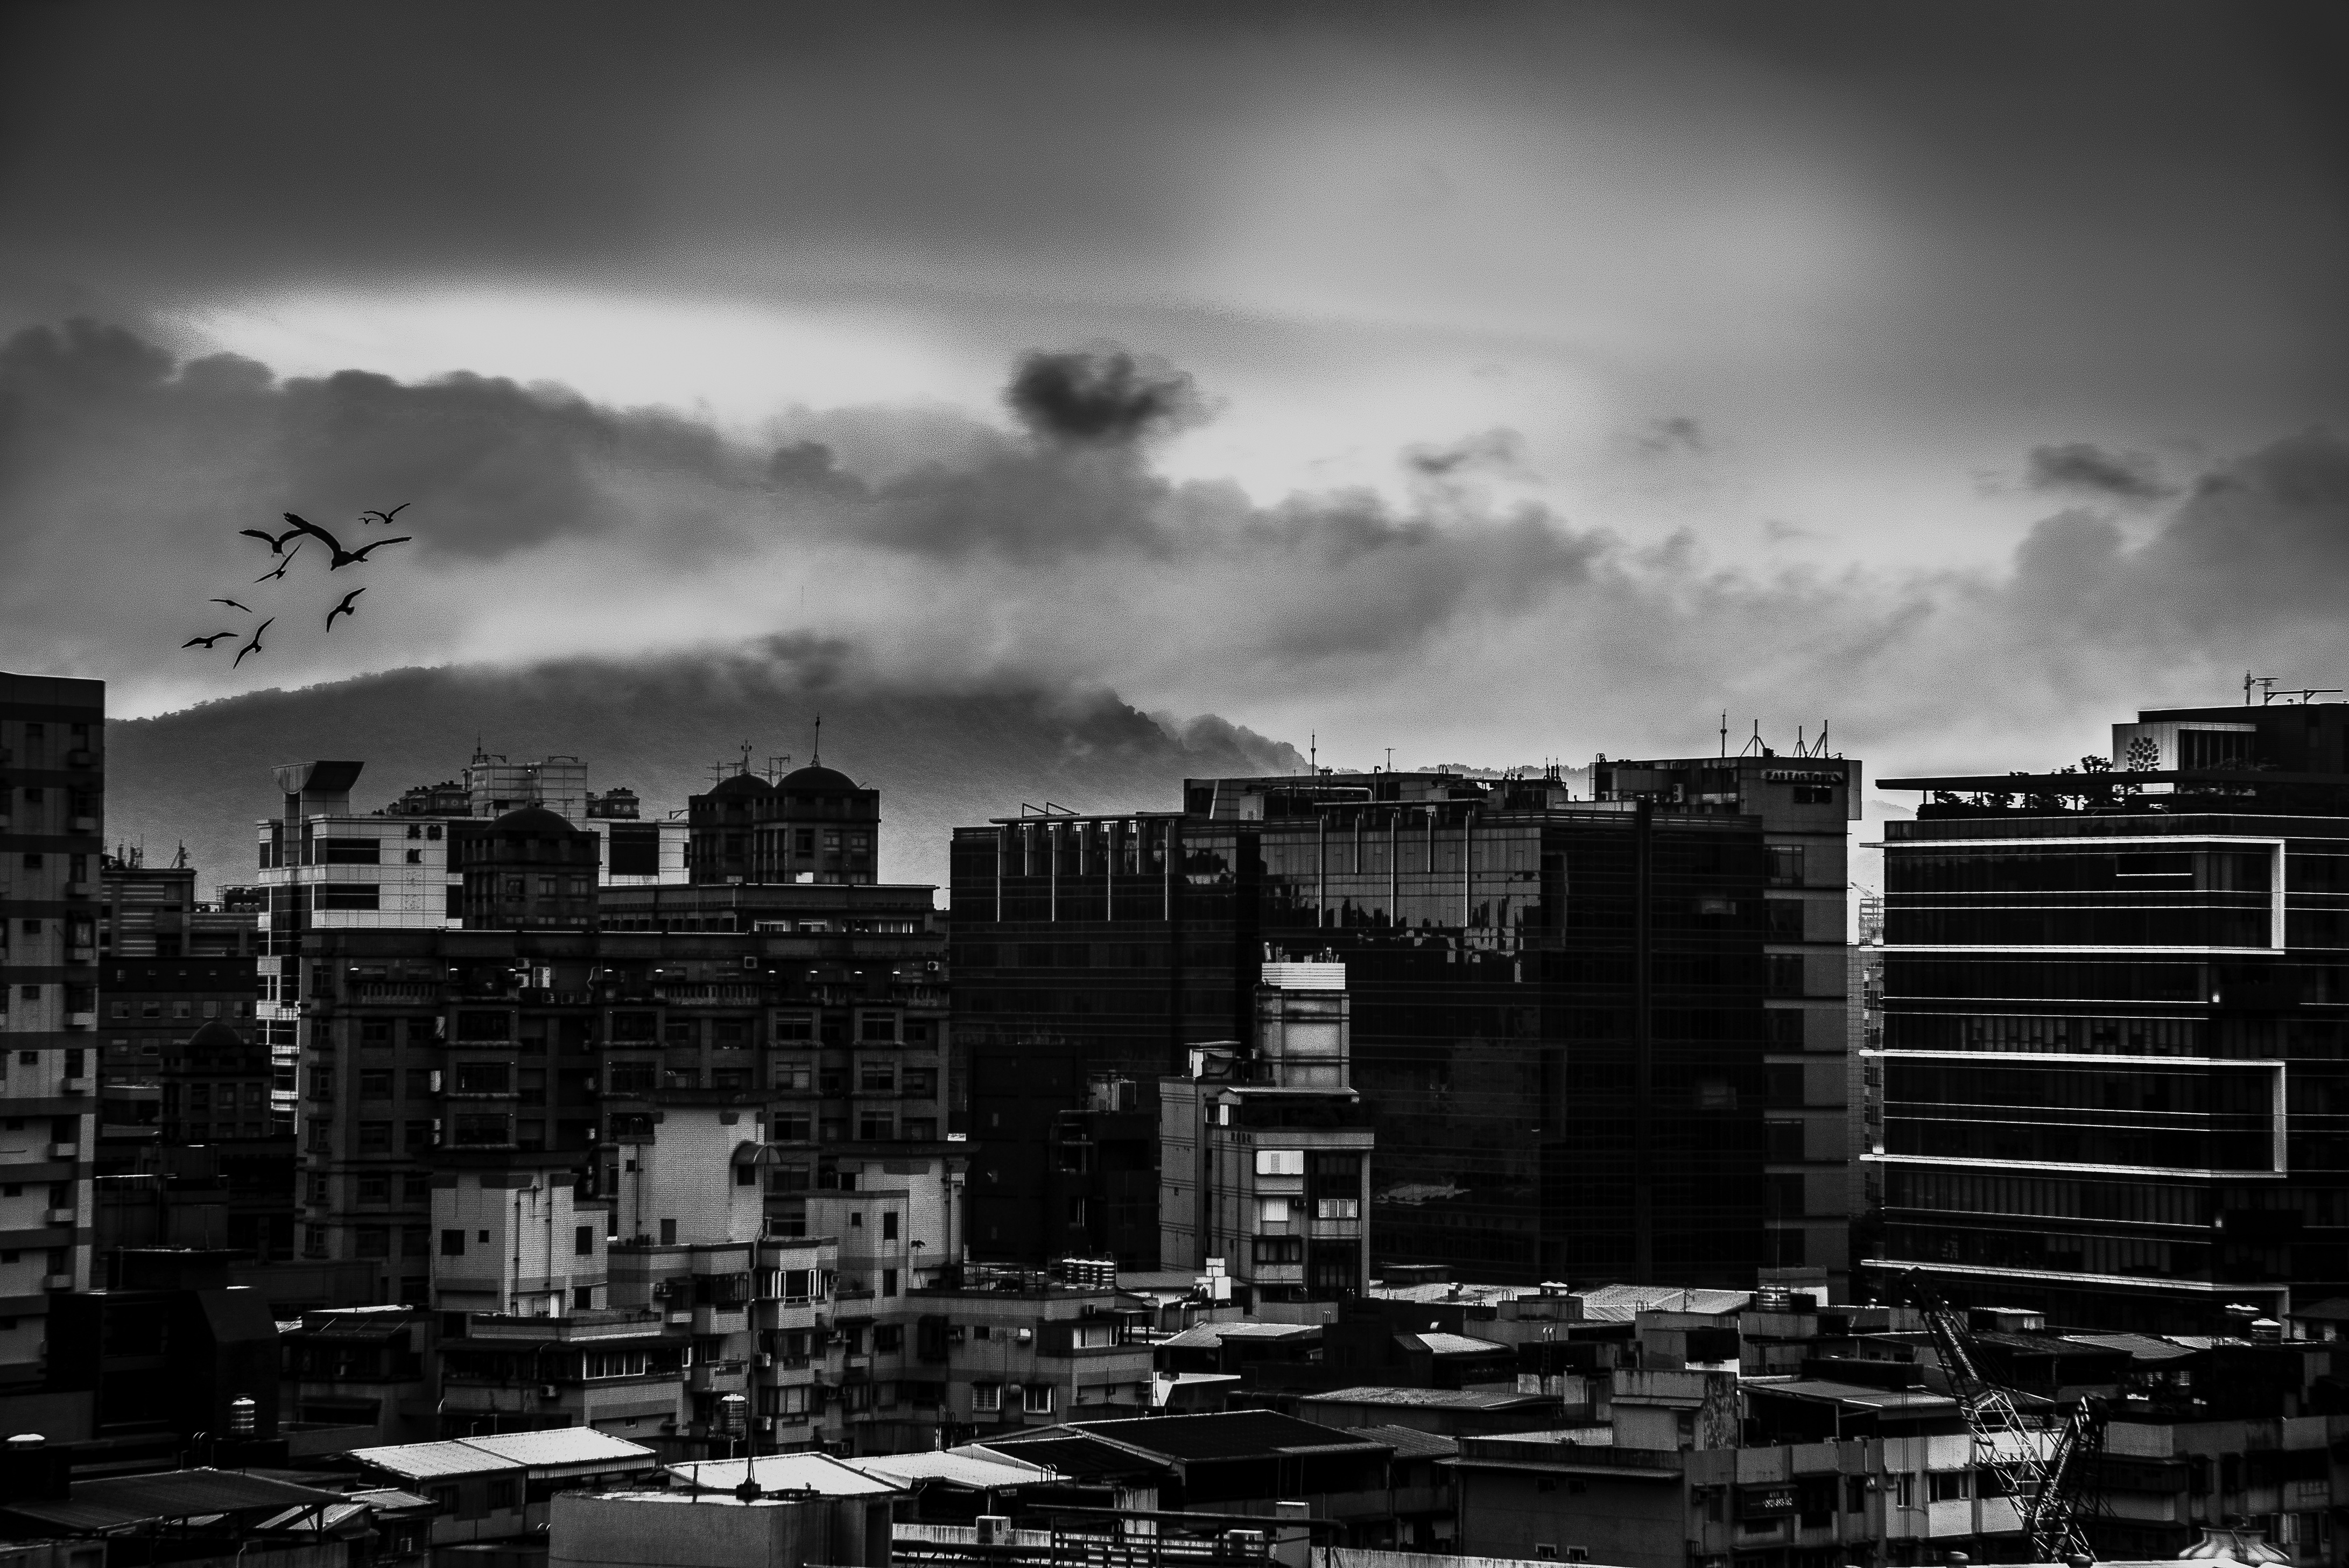
sky, urban area, white, black, cloud, metropolis, black and white, monochrome, city, metropolitan area, monochrome photography, cityscape, human settlement, daytime, atmosphere, town, architecture, skyline, photography, tower block, building, neighbourhood, skyscraper, darkness, downtown, stock photography, meteorological phenomenon, residential area, roof, horizon, landscape, night, world, street, house, style